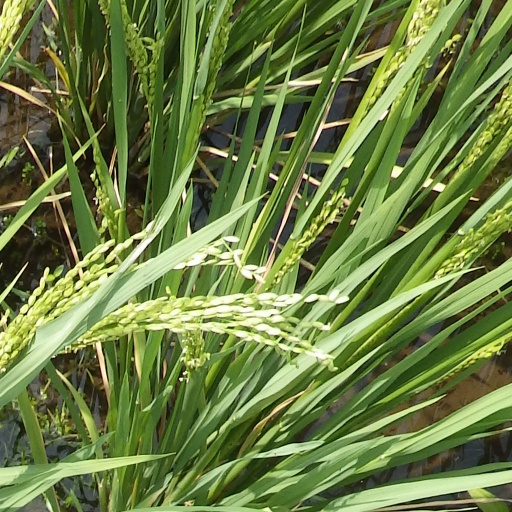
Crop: rice